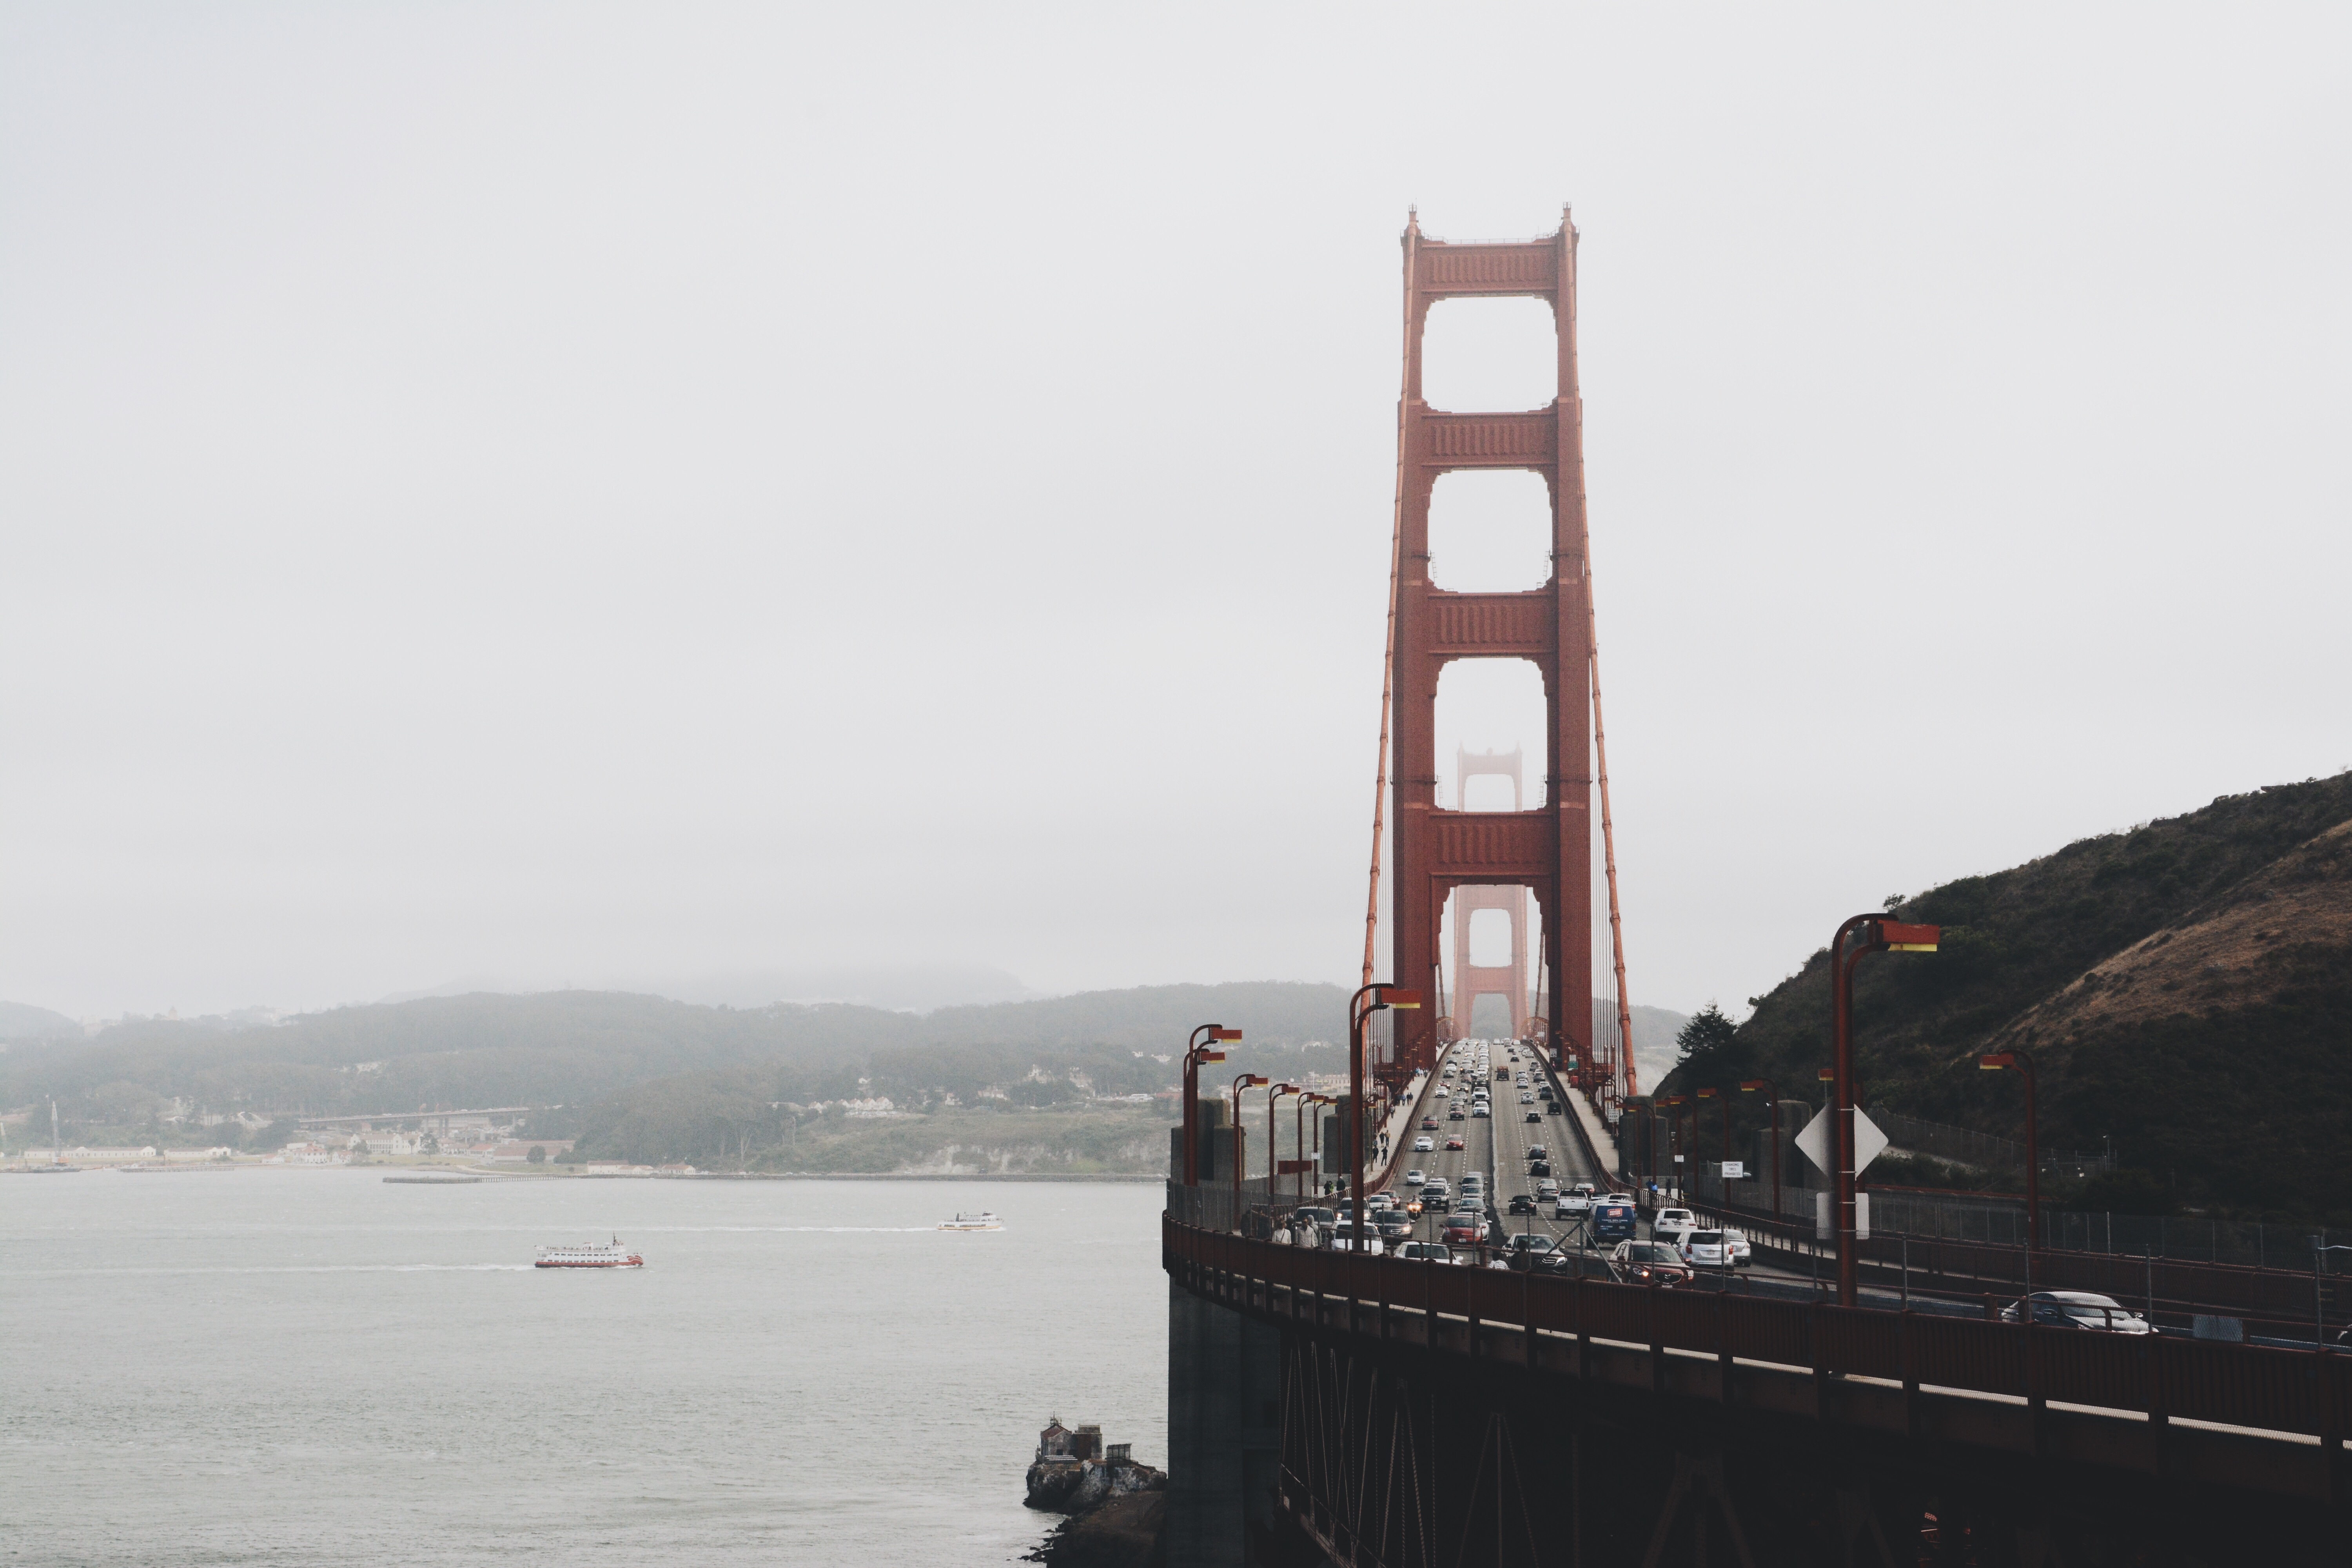
landscape, sea, coast, water, ocean, architecture, structure, sky, boat, bridge, highway, city, monument, vacation, tourist, travel, cable, golden gate bridge, transportation, golden, red, vehicle, tower, metal, usa, america, bay, landmark, suspension, blue, attraction, tourism, gate, california, west coast, road trip, san, infrastructure, famous, area, historical, pacific, francisco, alcatraz, napa, marin, sausalito, pacific ocean, best coast